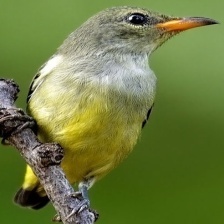
Species: YELLOW BELLIED FLOWERPECKER
Scientific name: DICAEUM MELANOXANTHUM